Ange Foley

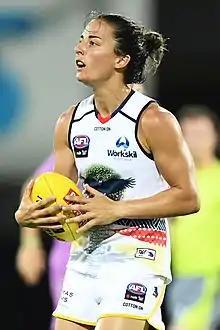
Foley during a pre-season practice match for Adelaide in 2019

Angela Foley (born 13 December 1988) is an Australian rules footballer playing for the Port Adelaide Football Club in the AFL Women's (AFLW). She previously played for the Adelaide Football Club from 2017 to season 6. A defender, tall, Foley plays primarily on the half-back line with the ability to push into the midfield.